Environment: real
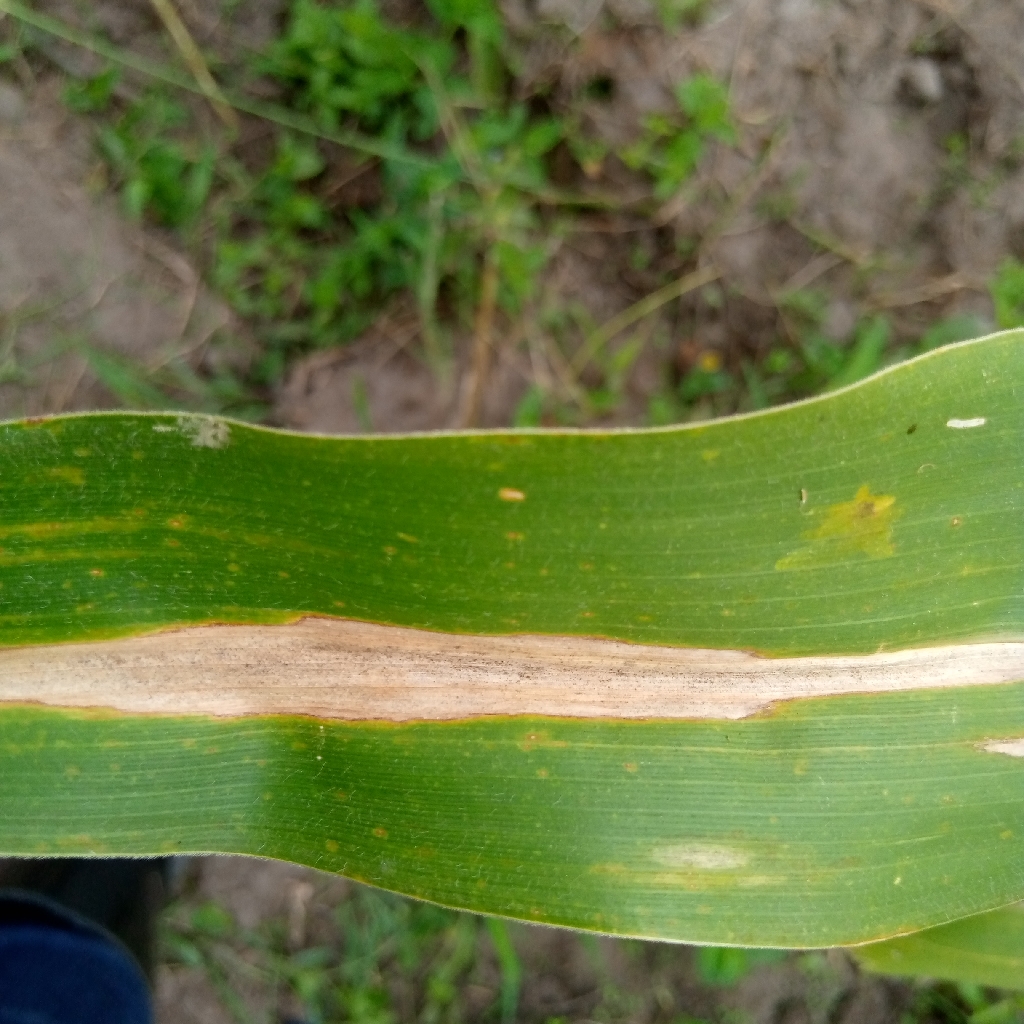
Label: northern_corn_leaf_blight